CHNW-FM

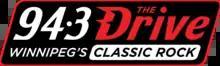
Logo as "The Drive" (2016-2021)

On May 16, 2013, the Jim Pattison Group announced an agreement to acquire CFQX-FM and CHIQ-FM from Astral Media and Bell Media respectively for an undisclosed amount. The sale was part of divestments tied to Bell's acquisition of Astral Media, and gave Jim Pattison Group its first stations in Manitoba. On December 20, 2013, the CRTC approved Jim Pattison's acquisition of CHIQ-FM and CFQX-FM, The acquisition was closed in early 2014.